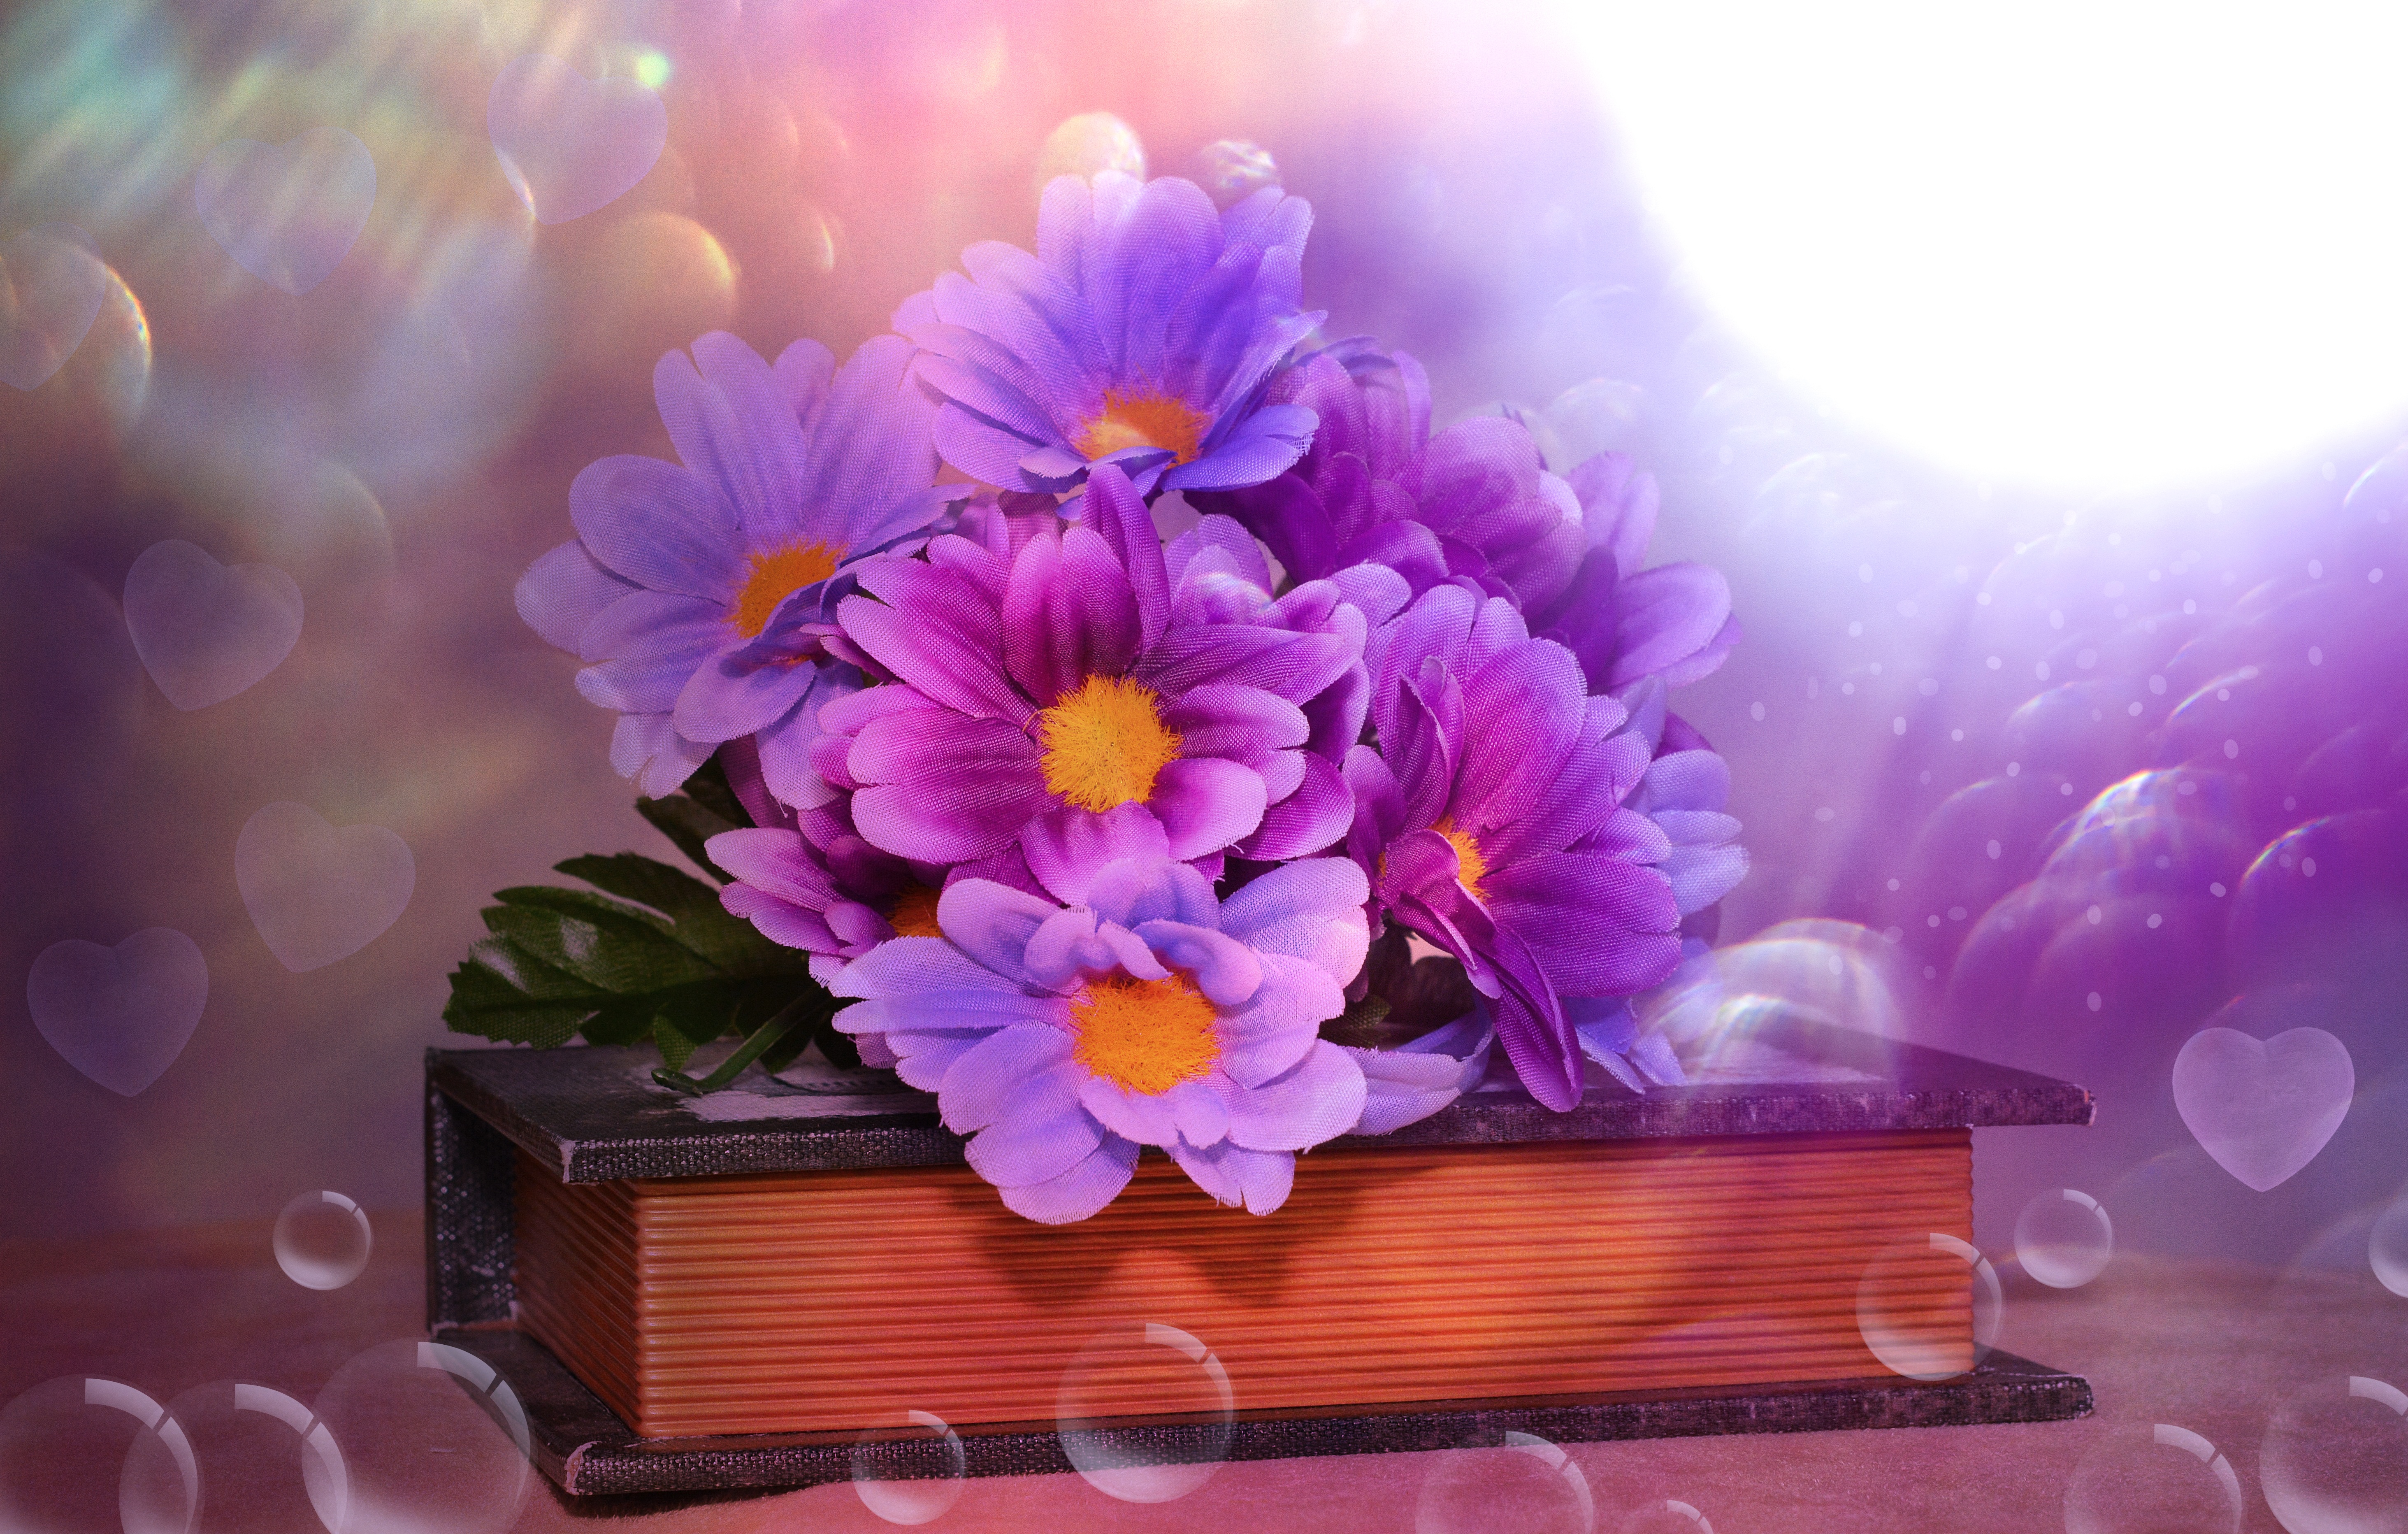
blossom, book, light, plant, flower, purple, petal, flowers, floristry, macro photography, artificial flowers, flowering plant, flower bouquet, air bubbles, land plant